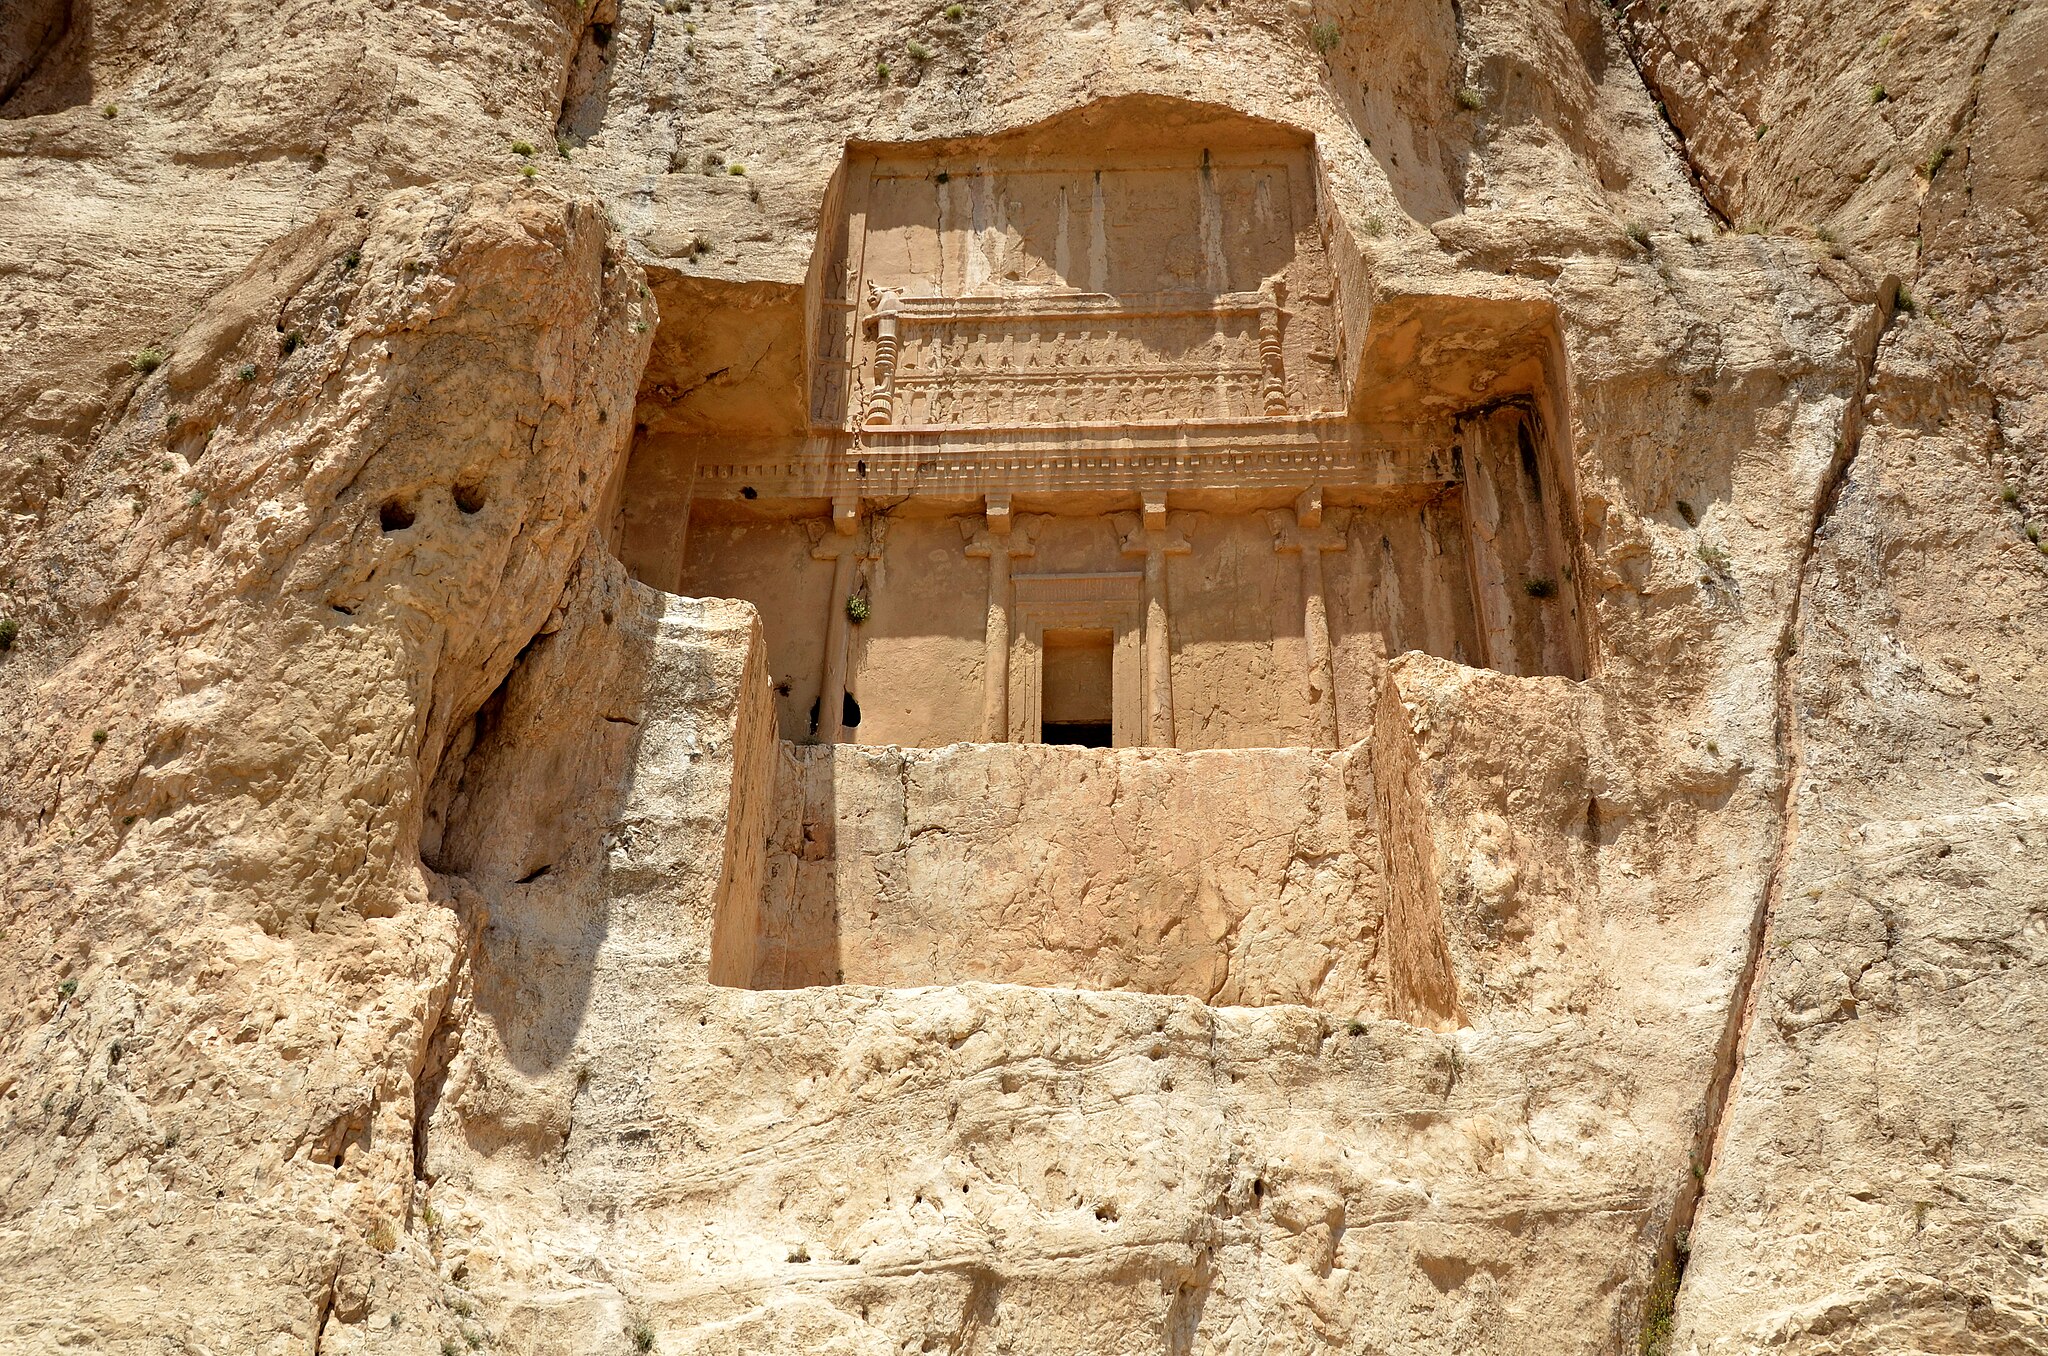
Title: Rostam inscription - Naghsh Rostam - panoramio (2)
Description: Rostam inscription - Naghsh Rostam
Date: Taken on 26 April 2012
Categories: Tomb of Artaxerxes I, Panoramio files uploaded by Panoramio upload bot, Panoramio images reviewed by trusted users, Photos from Panoramio, Files with coordinates missing SDC location of creation, Iran photographs taken on 2012-04-26, Photos from Panoramio ID 1317158